David Geffen

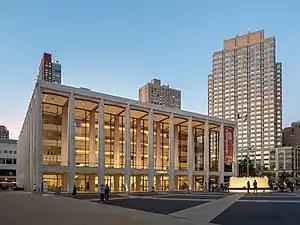
David Geffen Hall as seen from Lincoln Center Plaza

In 1995, he donated $5 million towards UCLA's Westwood Playhouse. The theater was renamed the Geffen Playhouse.